Game Over: Jerry Sandusky, Penn State, and the Culture of Silence

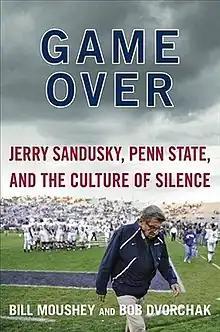

Game Over: Jerry Sandusky, Penn State, and the Culture of Silence is a 2012 book written by Bill Moushey and